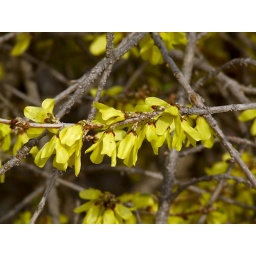
Missouri Botanical (Shaw's) Garden, in Saint Louis, Missouri, USA - yellow flower 2